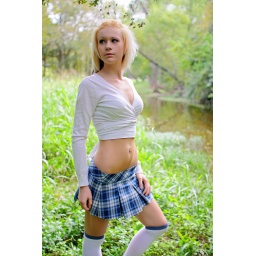
Playing hooky, Bristle in woods wearing a sexy blue plaid short school girl skirt and thigh high stocking socks.